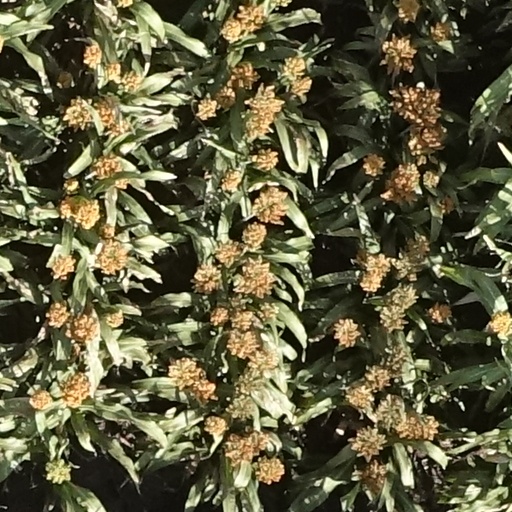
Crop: sorghum